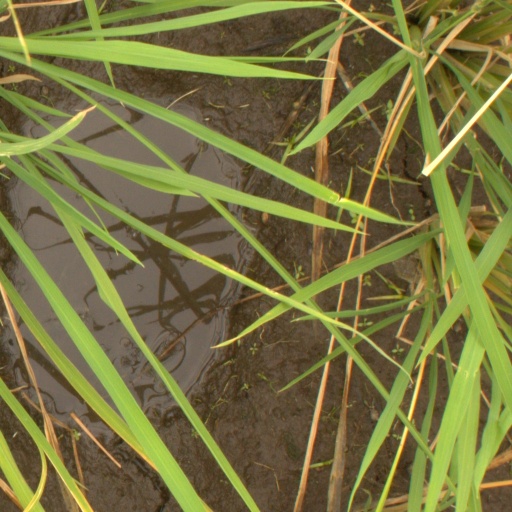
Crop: rice